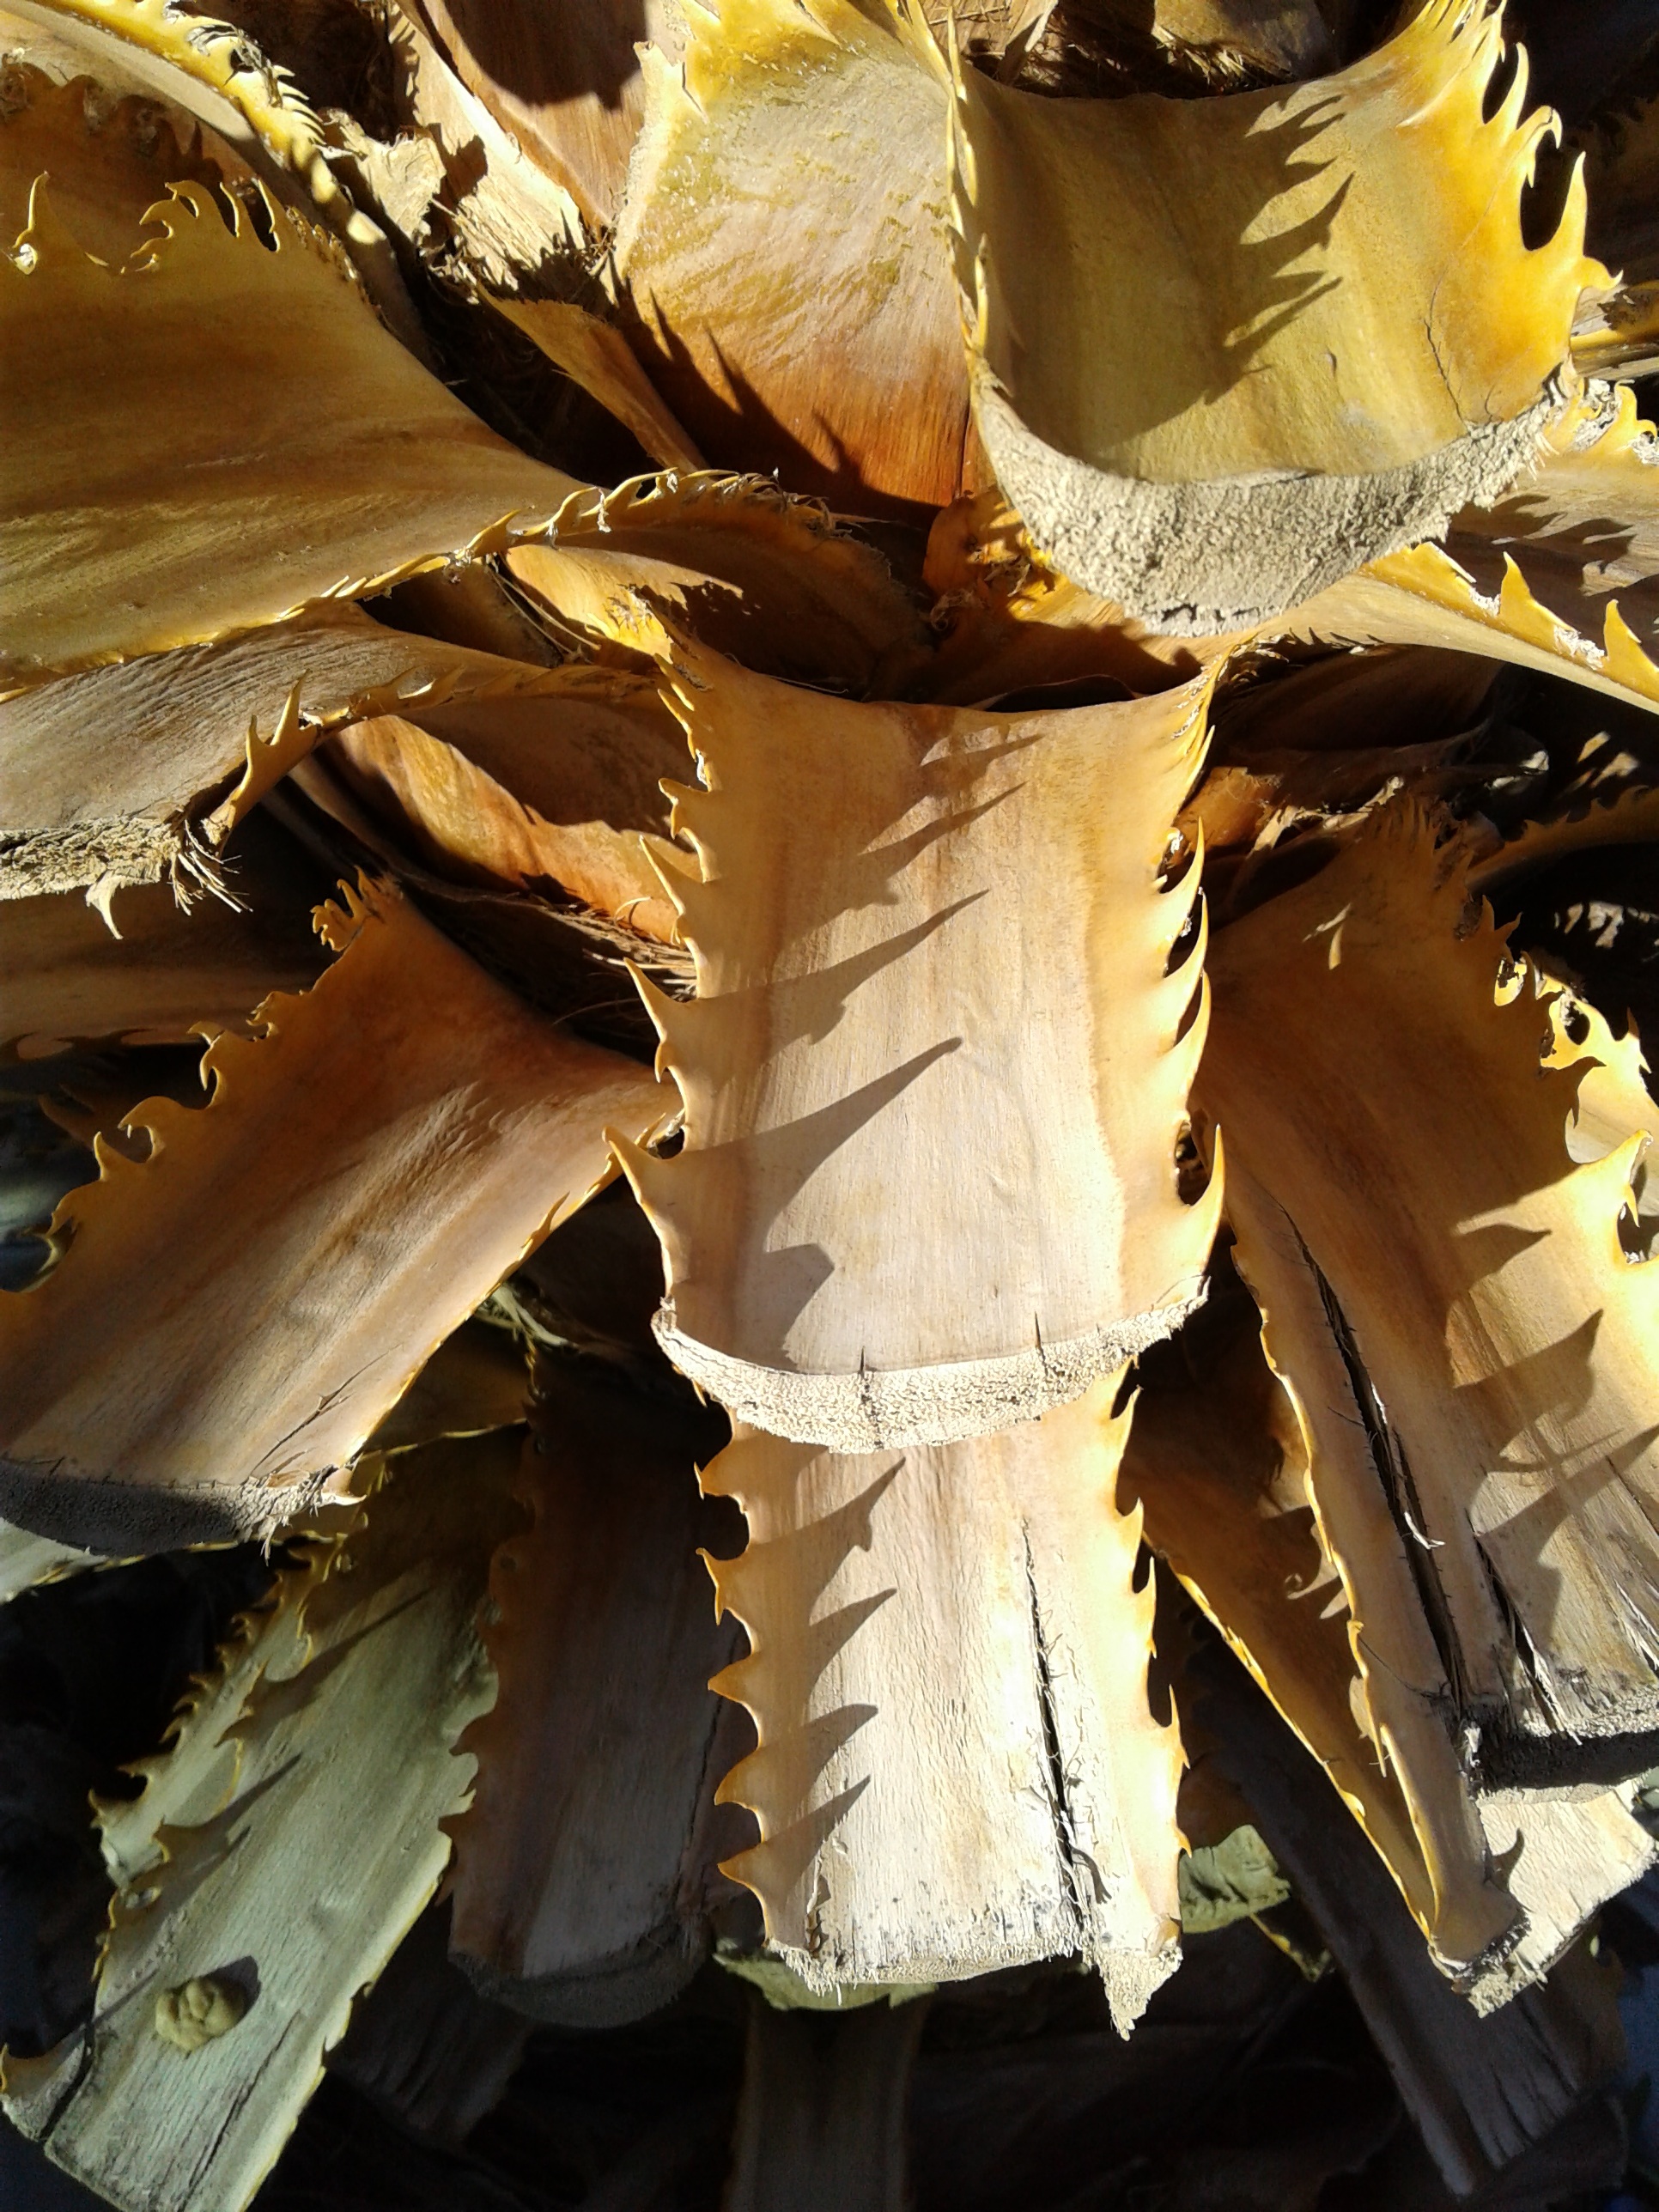
tree, nature, branch, plant, wood, leaf, flower, environment, spring, palm, natural, autumn, yellow, agriculture, season, botanical, cut, close up, leaves, temple, thorns, different, carving, macro photography